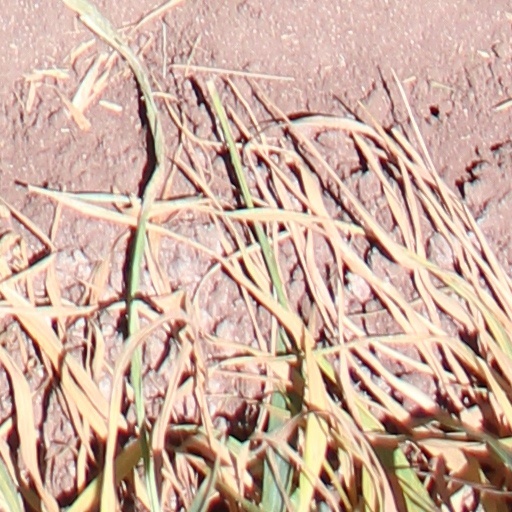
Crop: wheat